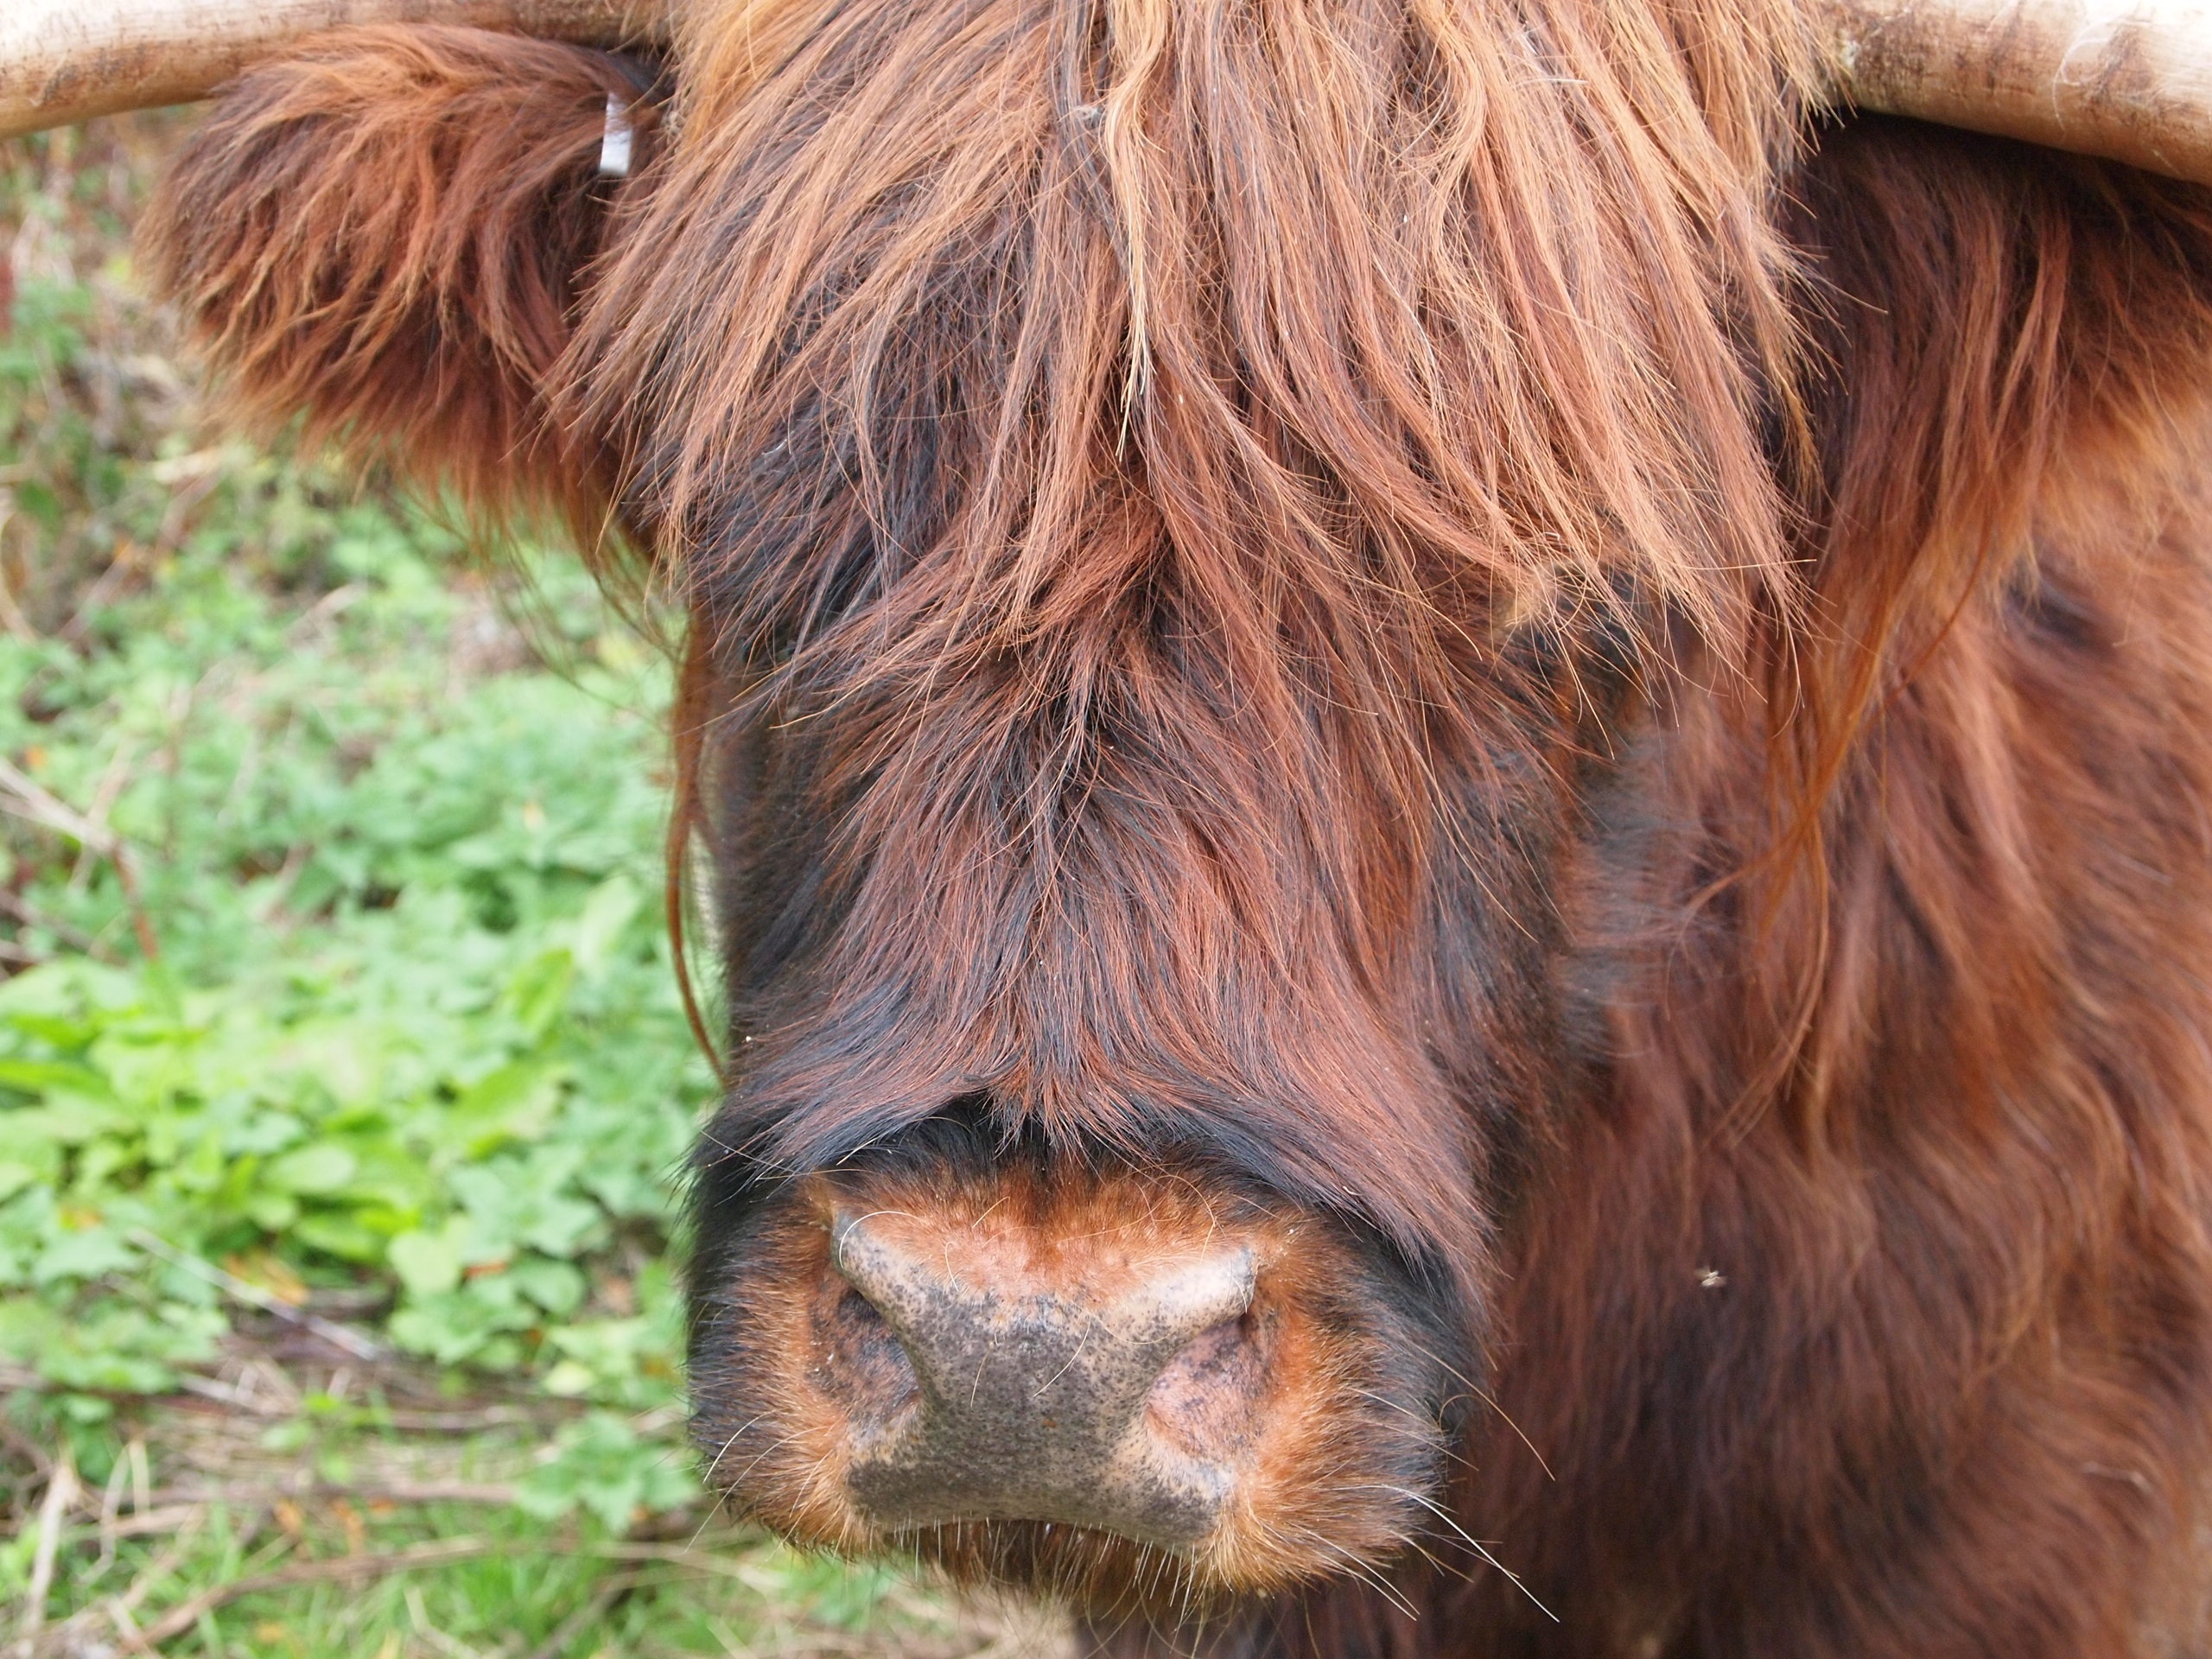
cattle, pasture, grazing, horse, brown, mammal, stallion, mane, close up, nose, vertebrate, scotland, scottish, highland cow, cattle like mammal, horse like mammal, mustang horse